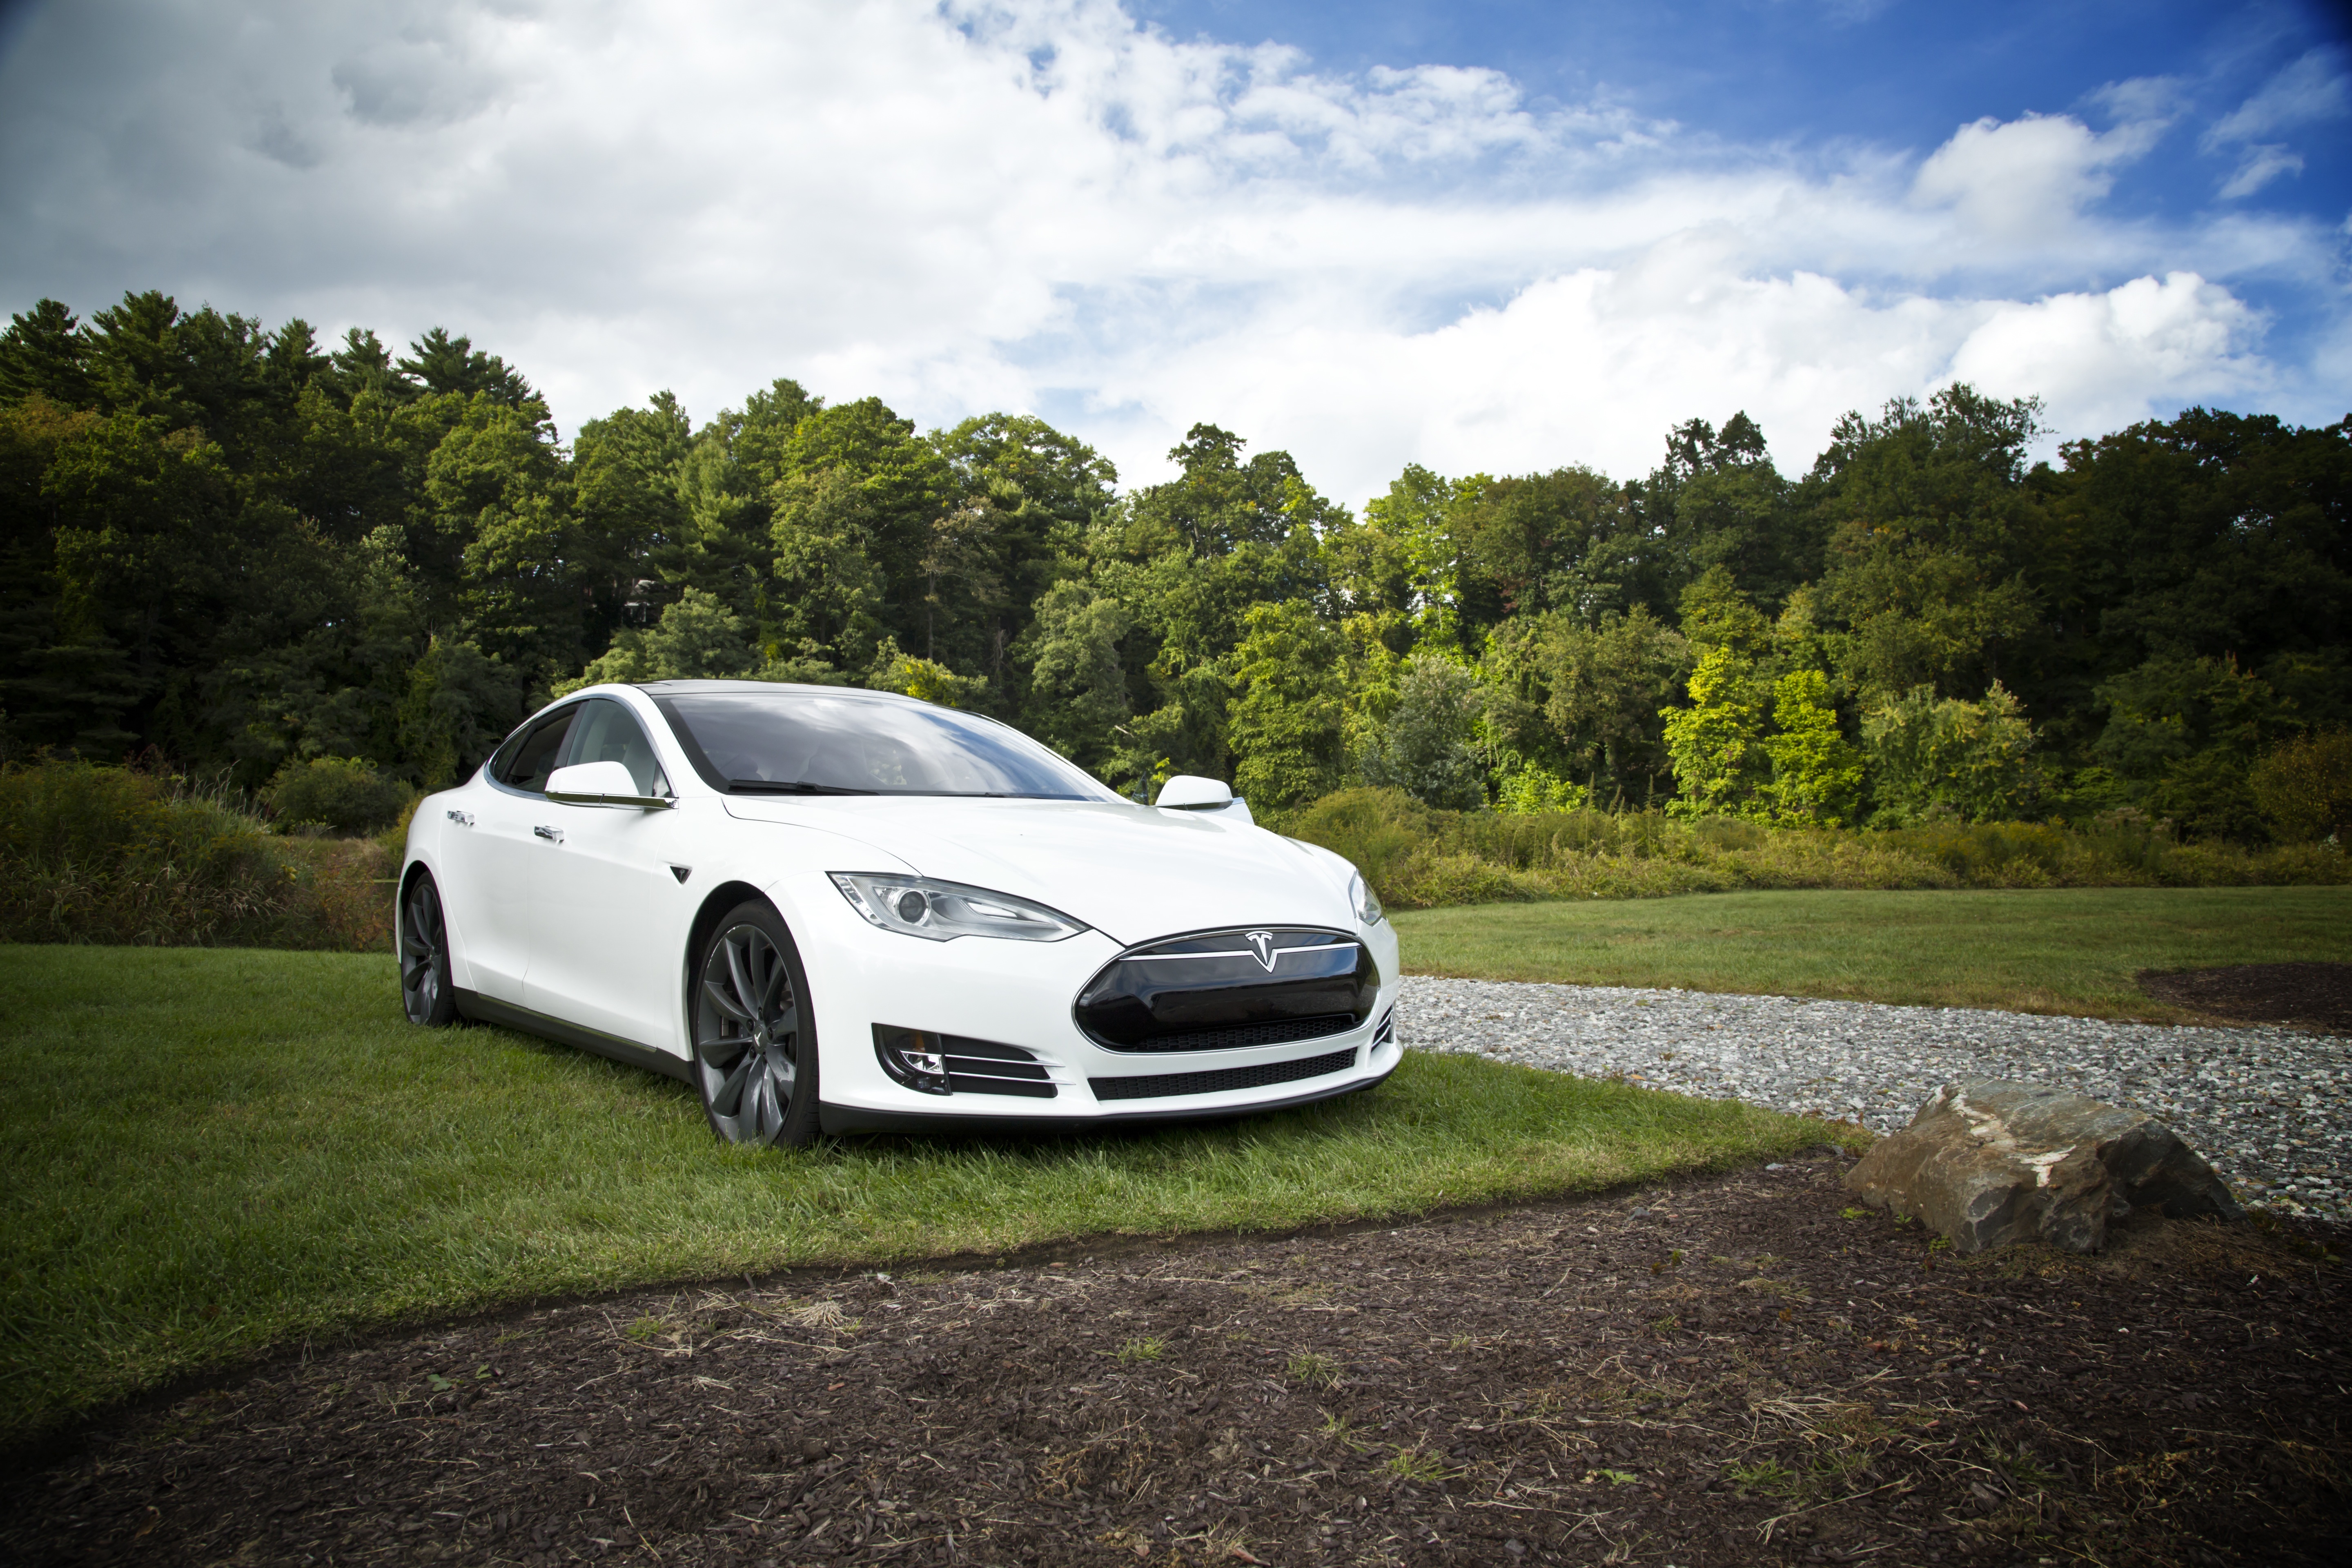
white, car, automobile, transportation, transport, environment, green, vehicle, electrical, clean, auto, environmental, automotive, sports car, energy, ecology, alternative, supercar, sedan, electric, tesla, renewable, ecological, electric car, rechargeable, recharge, land vehicle, tesla s, electric vehicle, automobile make, automotive design, luxury vehicle, performance car